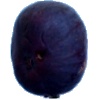
Label: fig